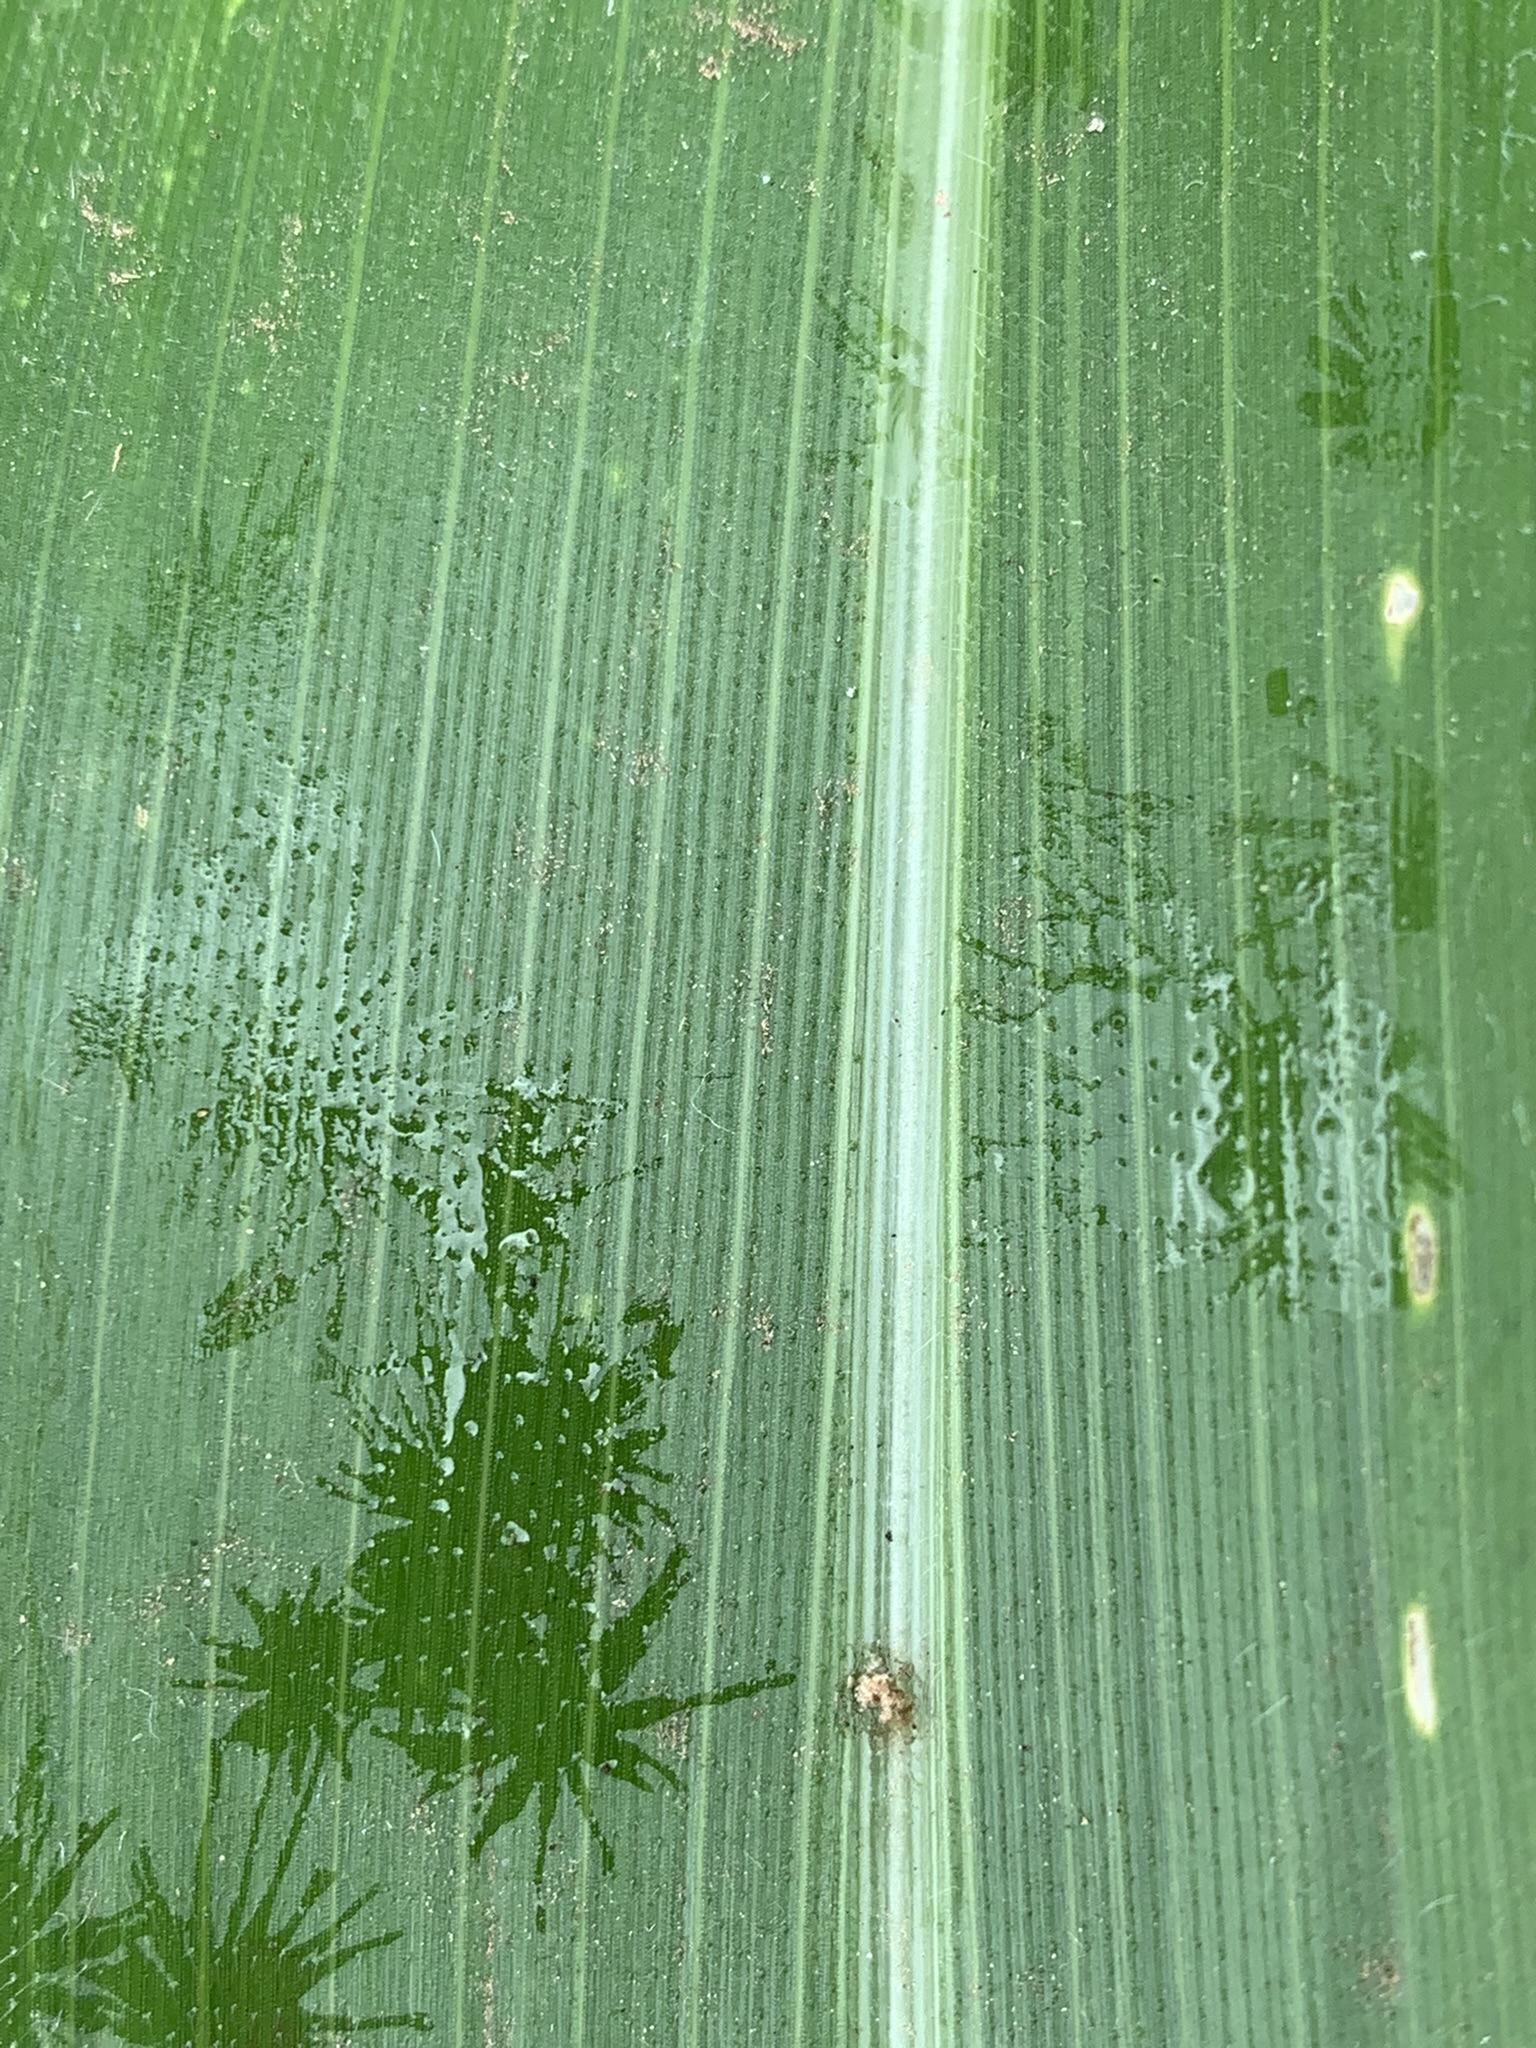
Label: Healthy